Education in Punjab, India

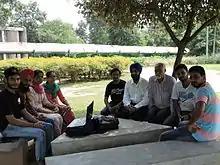
Students in Punjab

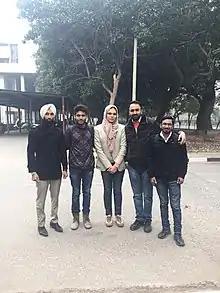
College students

Many colleges of Punjab have been granted autonomous status by UGC.